Answer in natural language. Considering the relative positions, where is blue colour bed (highlighted by a green box) with respect to flatscreen television black bezel offscreen (highlighted by a blue box)? Choose between the following options: above or below
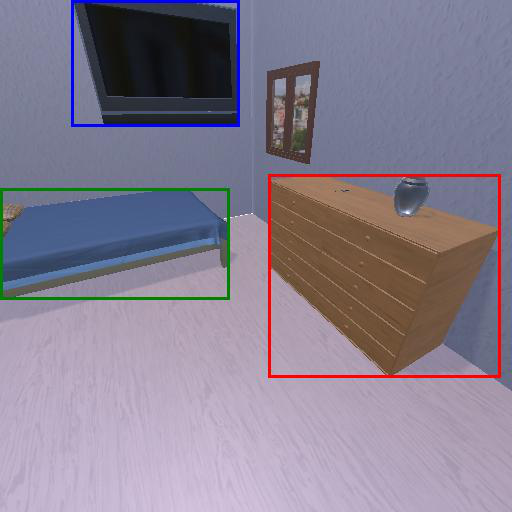
<answer>below</answer>